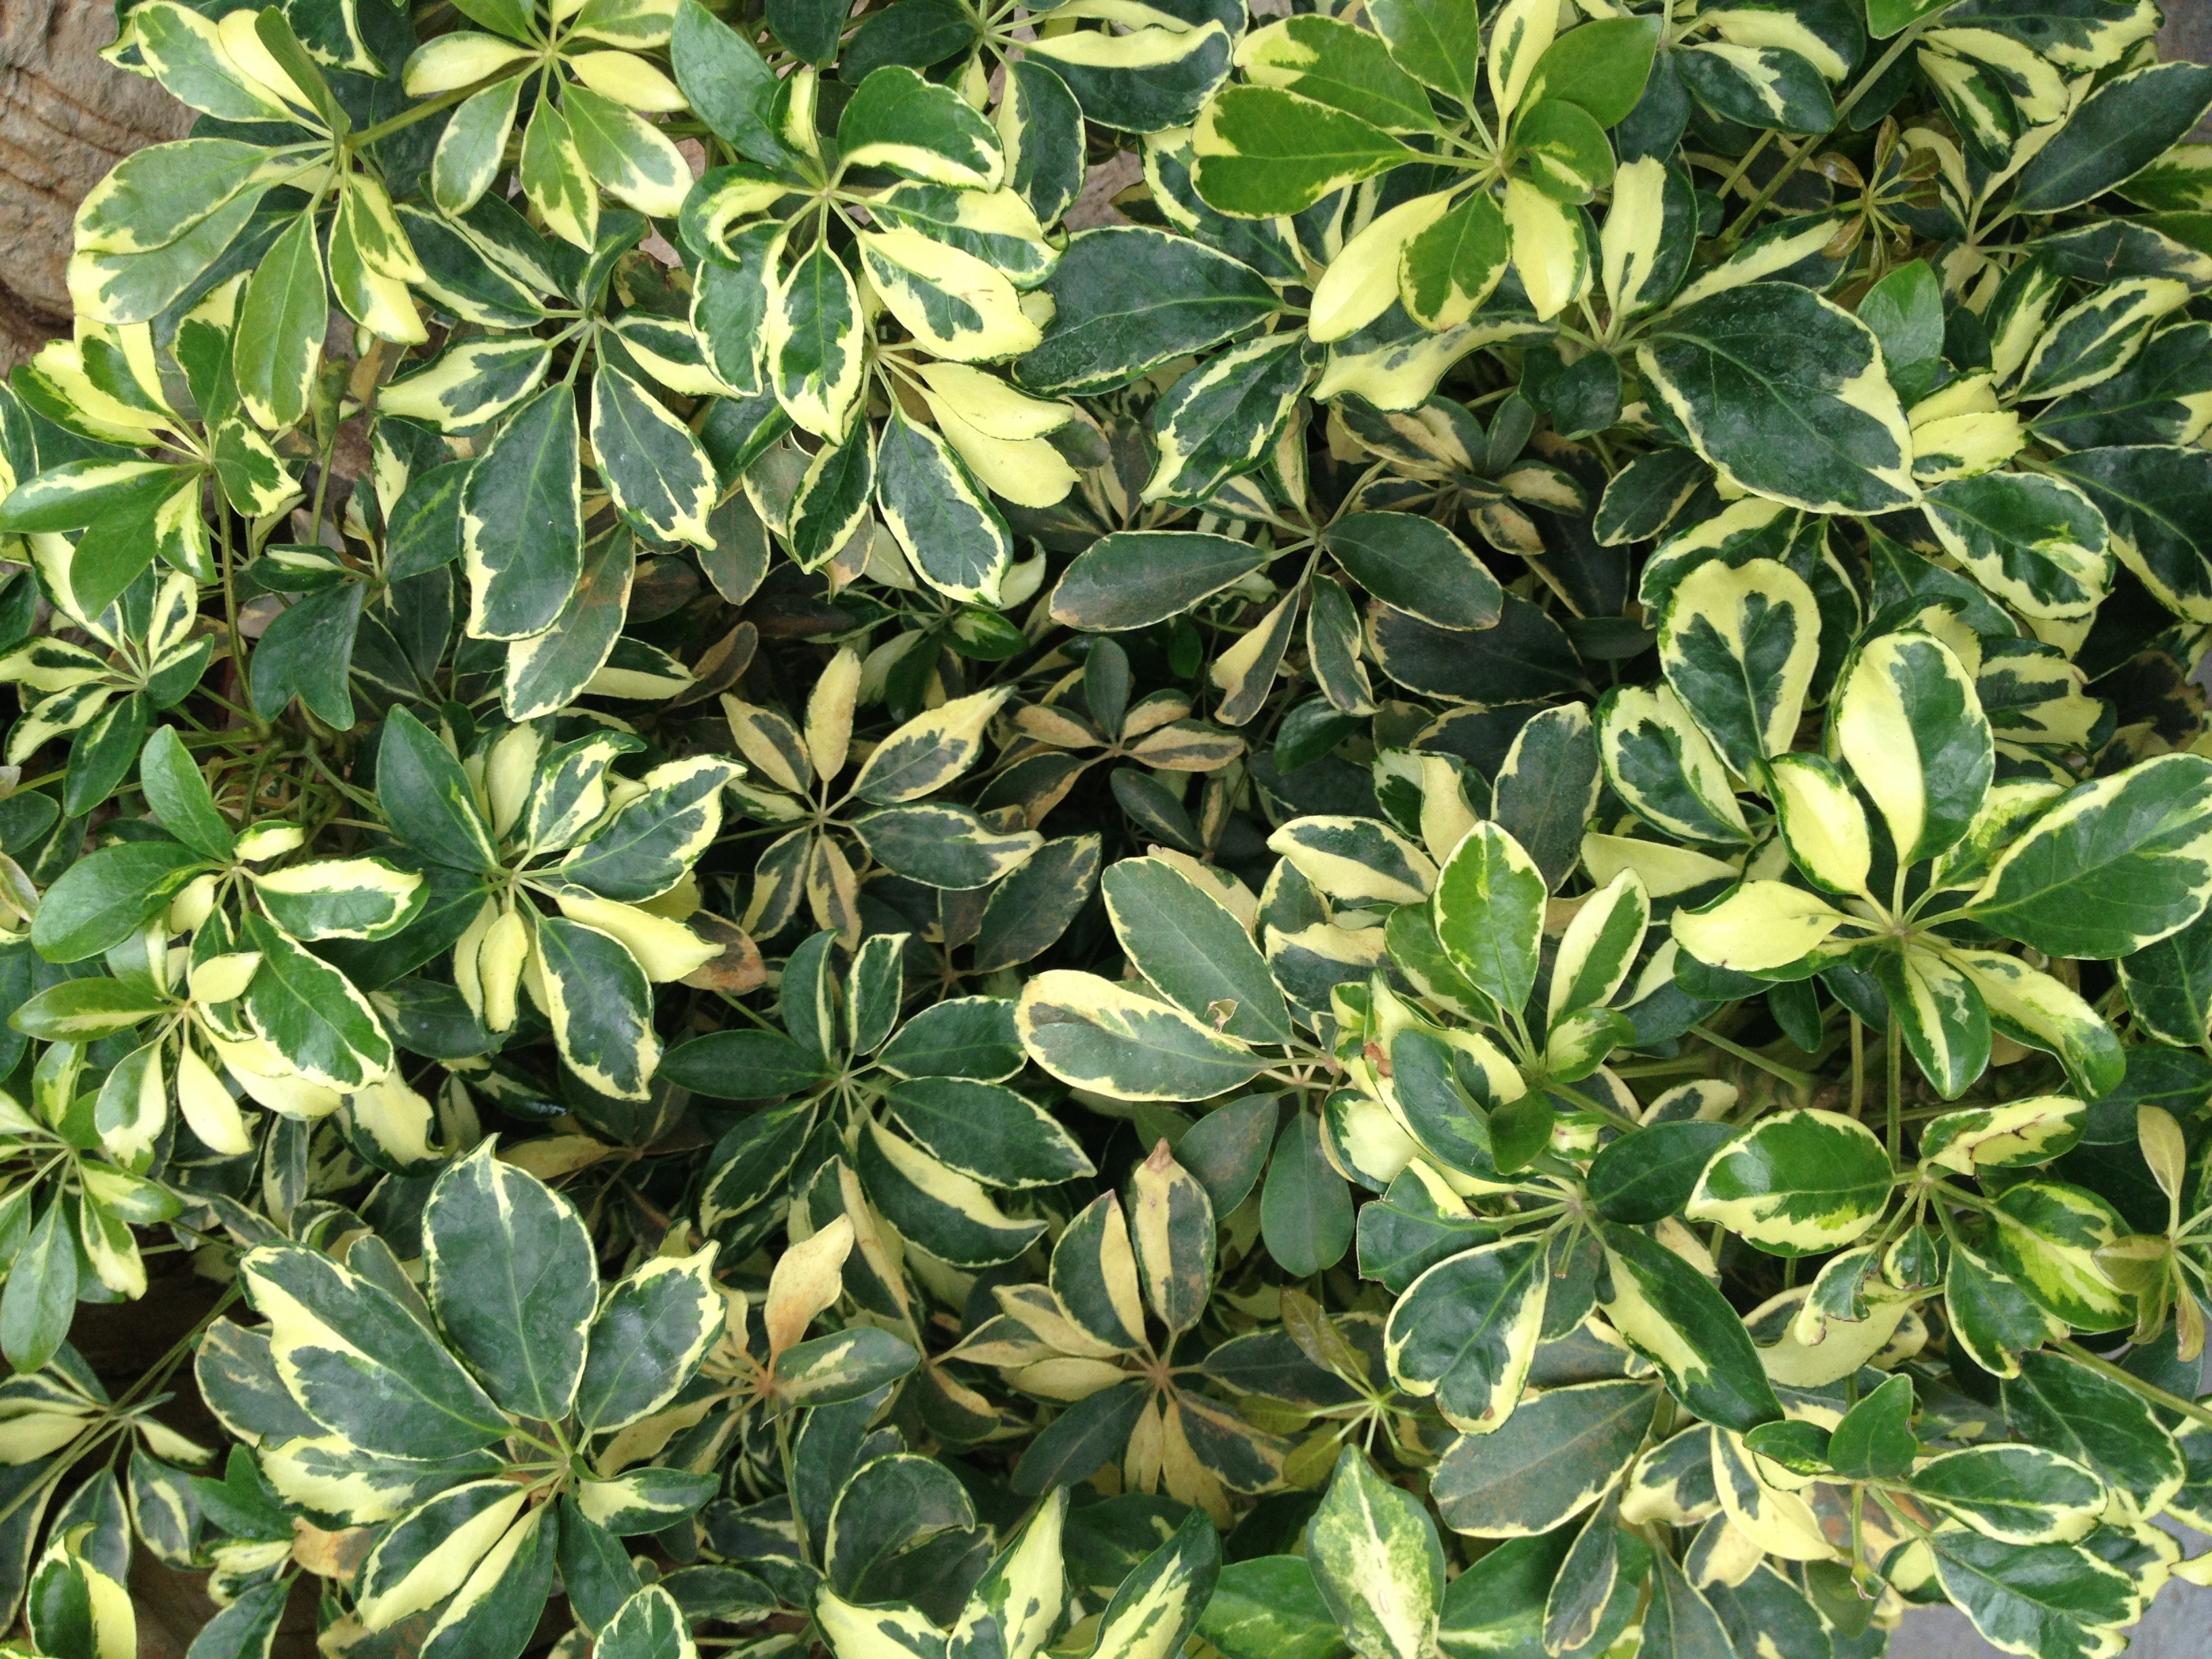
tree, grass, plant, leaf, flower, herb, evergreen, botany, shrub, groundcover, jasmine, flowering plant, woody plant, land plant